Women on the Republican side of the Spanish Civil War

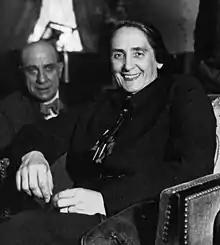
Spanish political leader Dolores Ibárruri in 1936

The Institución Libre de Enseñza (ILE) was founded by persecuted Spanish intellectuals, and catered to freethinkers in educational facilities removed from government control. The ILE would be important in forming ideologies that would lead to the creation of the Second Spanish Republic. The ILE was revolutionary in Spain in that it was one of the first organizations to recognize the potential of women, though this potential was still viewed as limited. To this end, ILE member Fernando de Castro, then dead of the Universidad de Madrid, created the "Sunday Lectures for the Education of Women" in 1868.